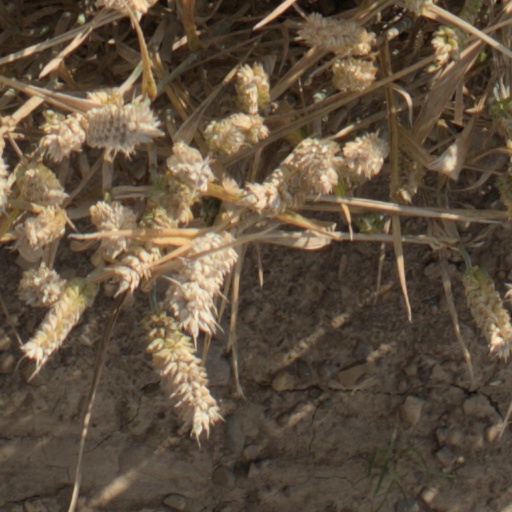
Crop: wheat